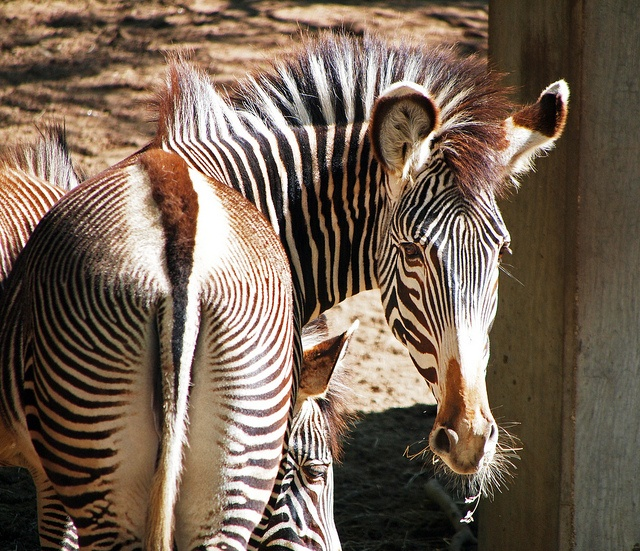
A close up of the rear end of a zebra in the sun.
A zebra with its head turned while another zebra looks towards the grown.
A striped zebra has whiskers on it's mouth.
A zebra looking forward with his butt in the air.
A zebra standing near a post turning back to look at the camera.